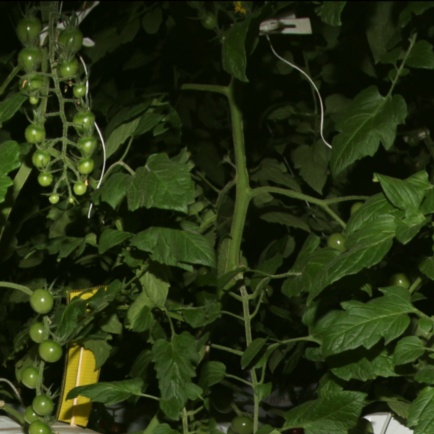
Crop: tomato